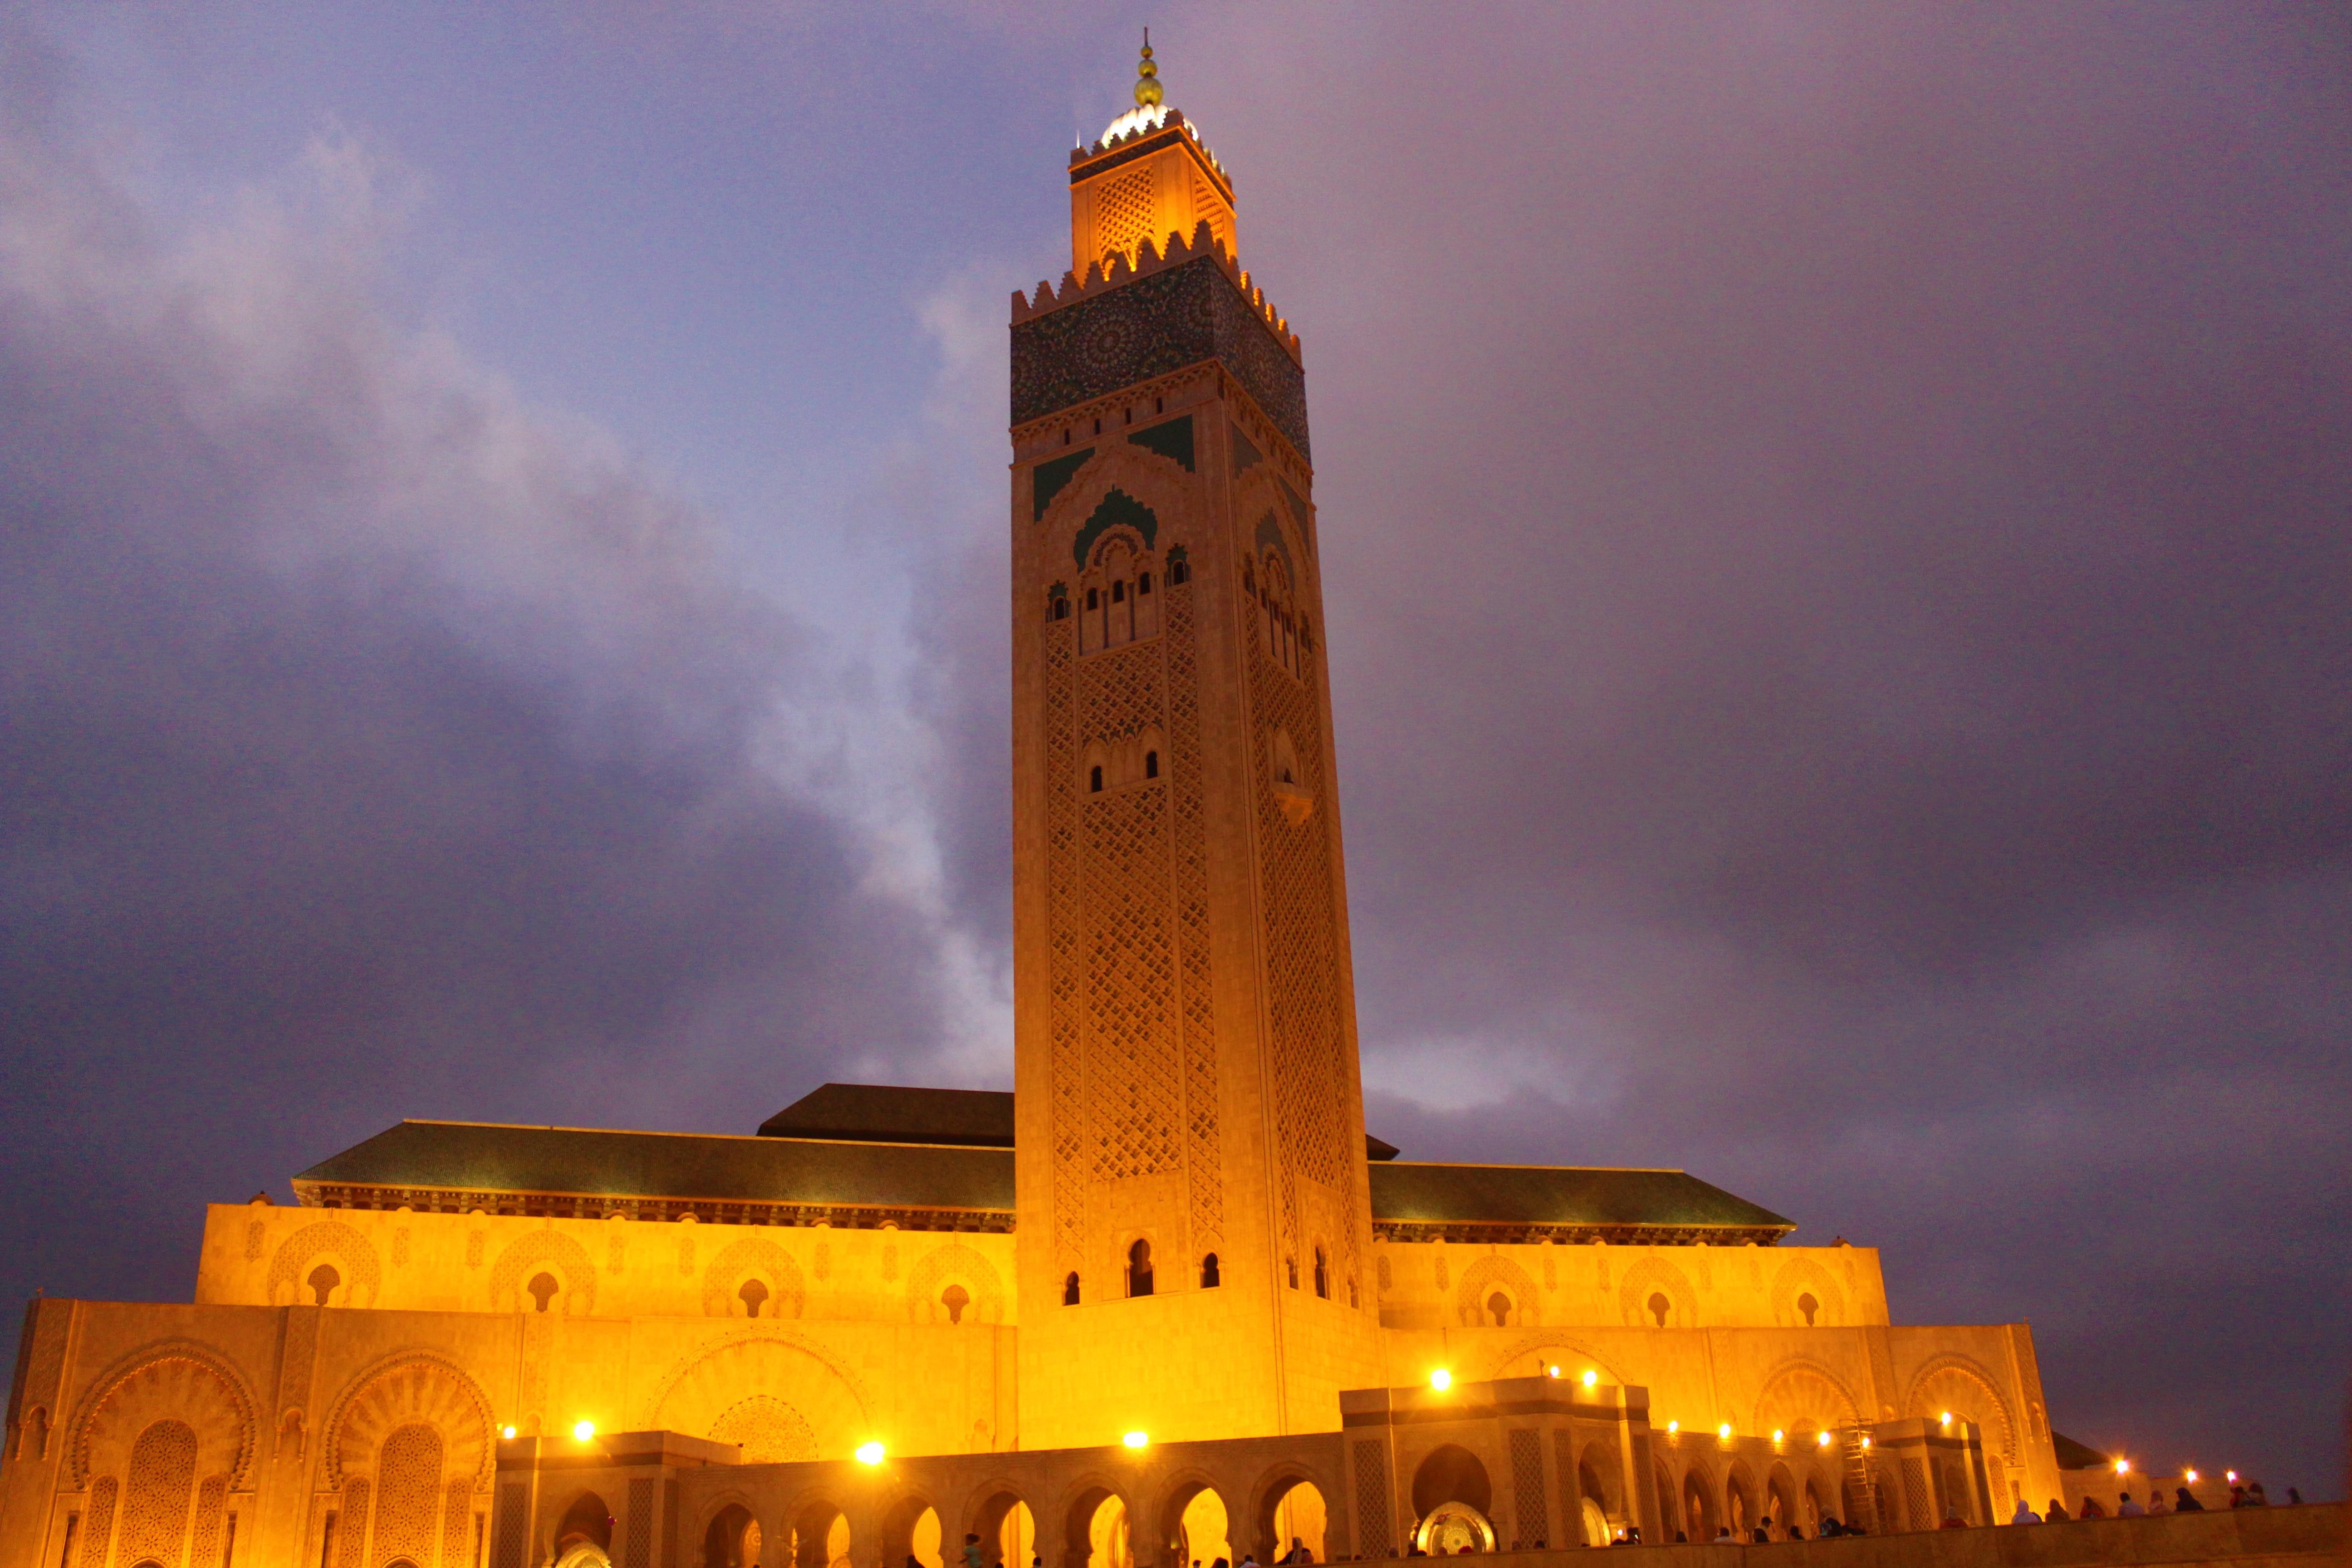
natural, sky, cloud, light, building, lighting, tower, dusk, skyscraper, city, facade, sunset, event, monument, evening, art, historic site, spire, bell tower, steeple, place of worship, night, landscape, tourist attraction, horizon, clock tower, holy places, window, medieval architecture, national historic landmark, tourism